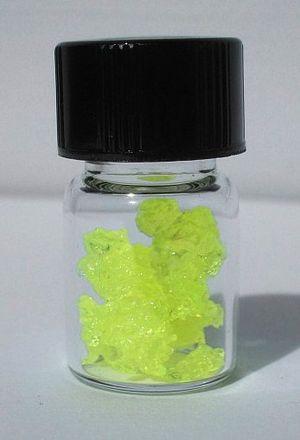
Les actinides sont une famille du tableau périodique comprenant les 15 éléments chimiques allant de l'actinium au lawrencium. Ces métaux lourds tirent leur nom de l'actinium, premier de la famille, en raison de leurs propriétés chimiques apparentées. On les désigne parfois sous le symbole chimique collectif An, qui représente alors n'importe quel actinide. Ce sont tous des éléments du bloc f, hormis le lawrencium, qui appartient au bloc d. Contrairement aux lanthanides, qui appartiennent également au bloc f, les actinides présentent un nombre de valences sensiblement plus variable. Ils ont tous un rayon atomique et un rayon ionique élevés, et leurs propriétés physiques sont particulièrement diversifiées. Ainsi, alors que les actinides de numéro atomique élevé se comportent chimiquement comme des lanthanides, ceux du début de la famille, allant du thorium au neptunium, ont une chimie évoquant par certains aspects celle des métaux de transition.